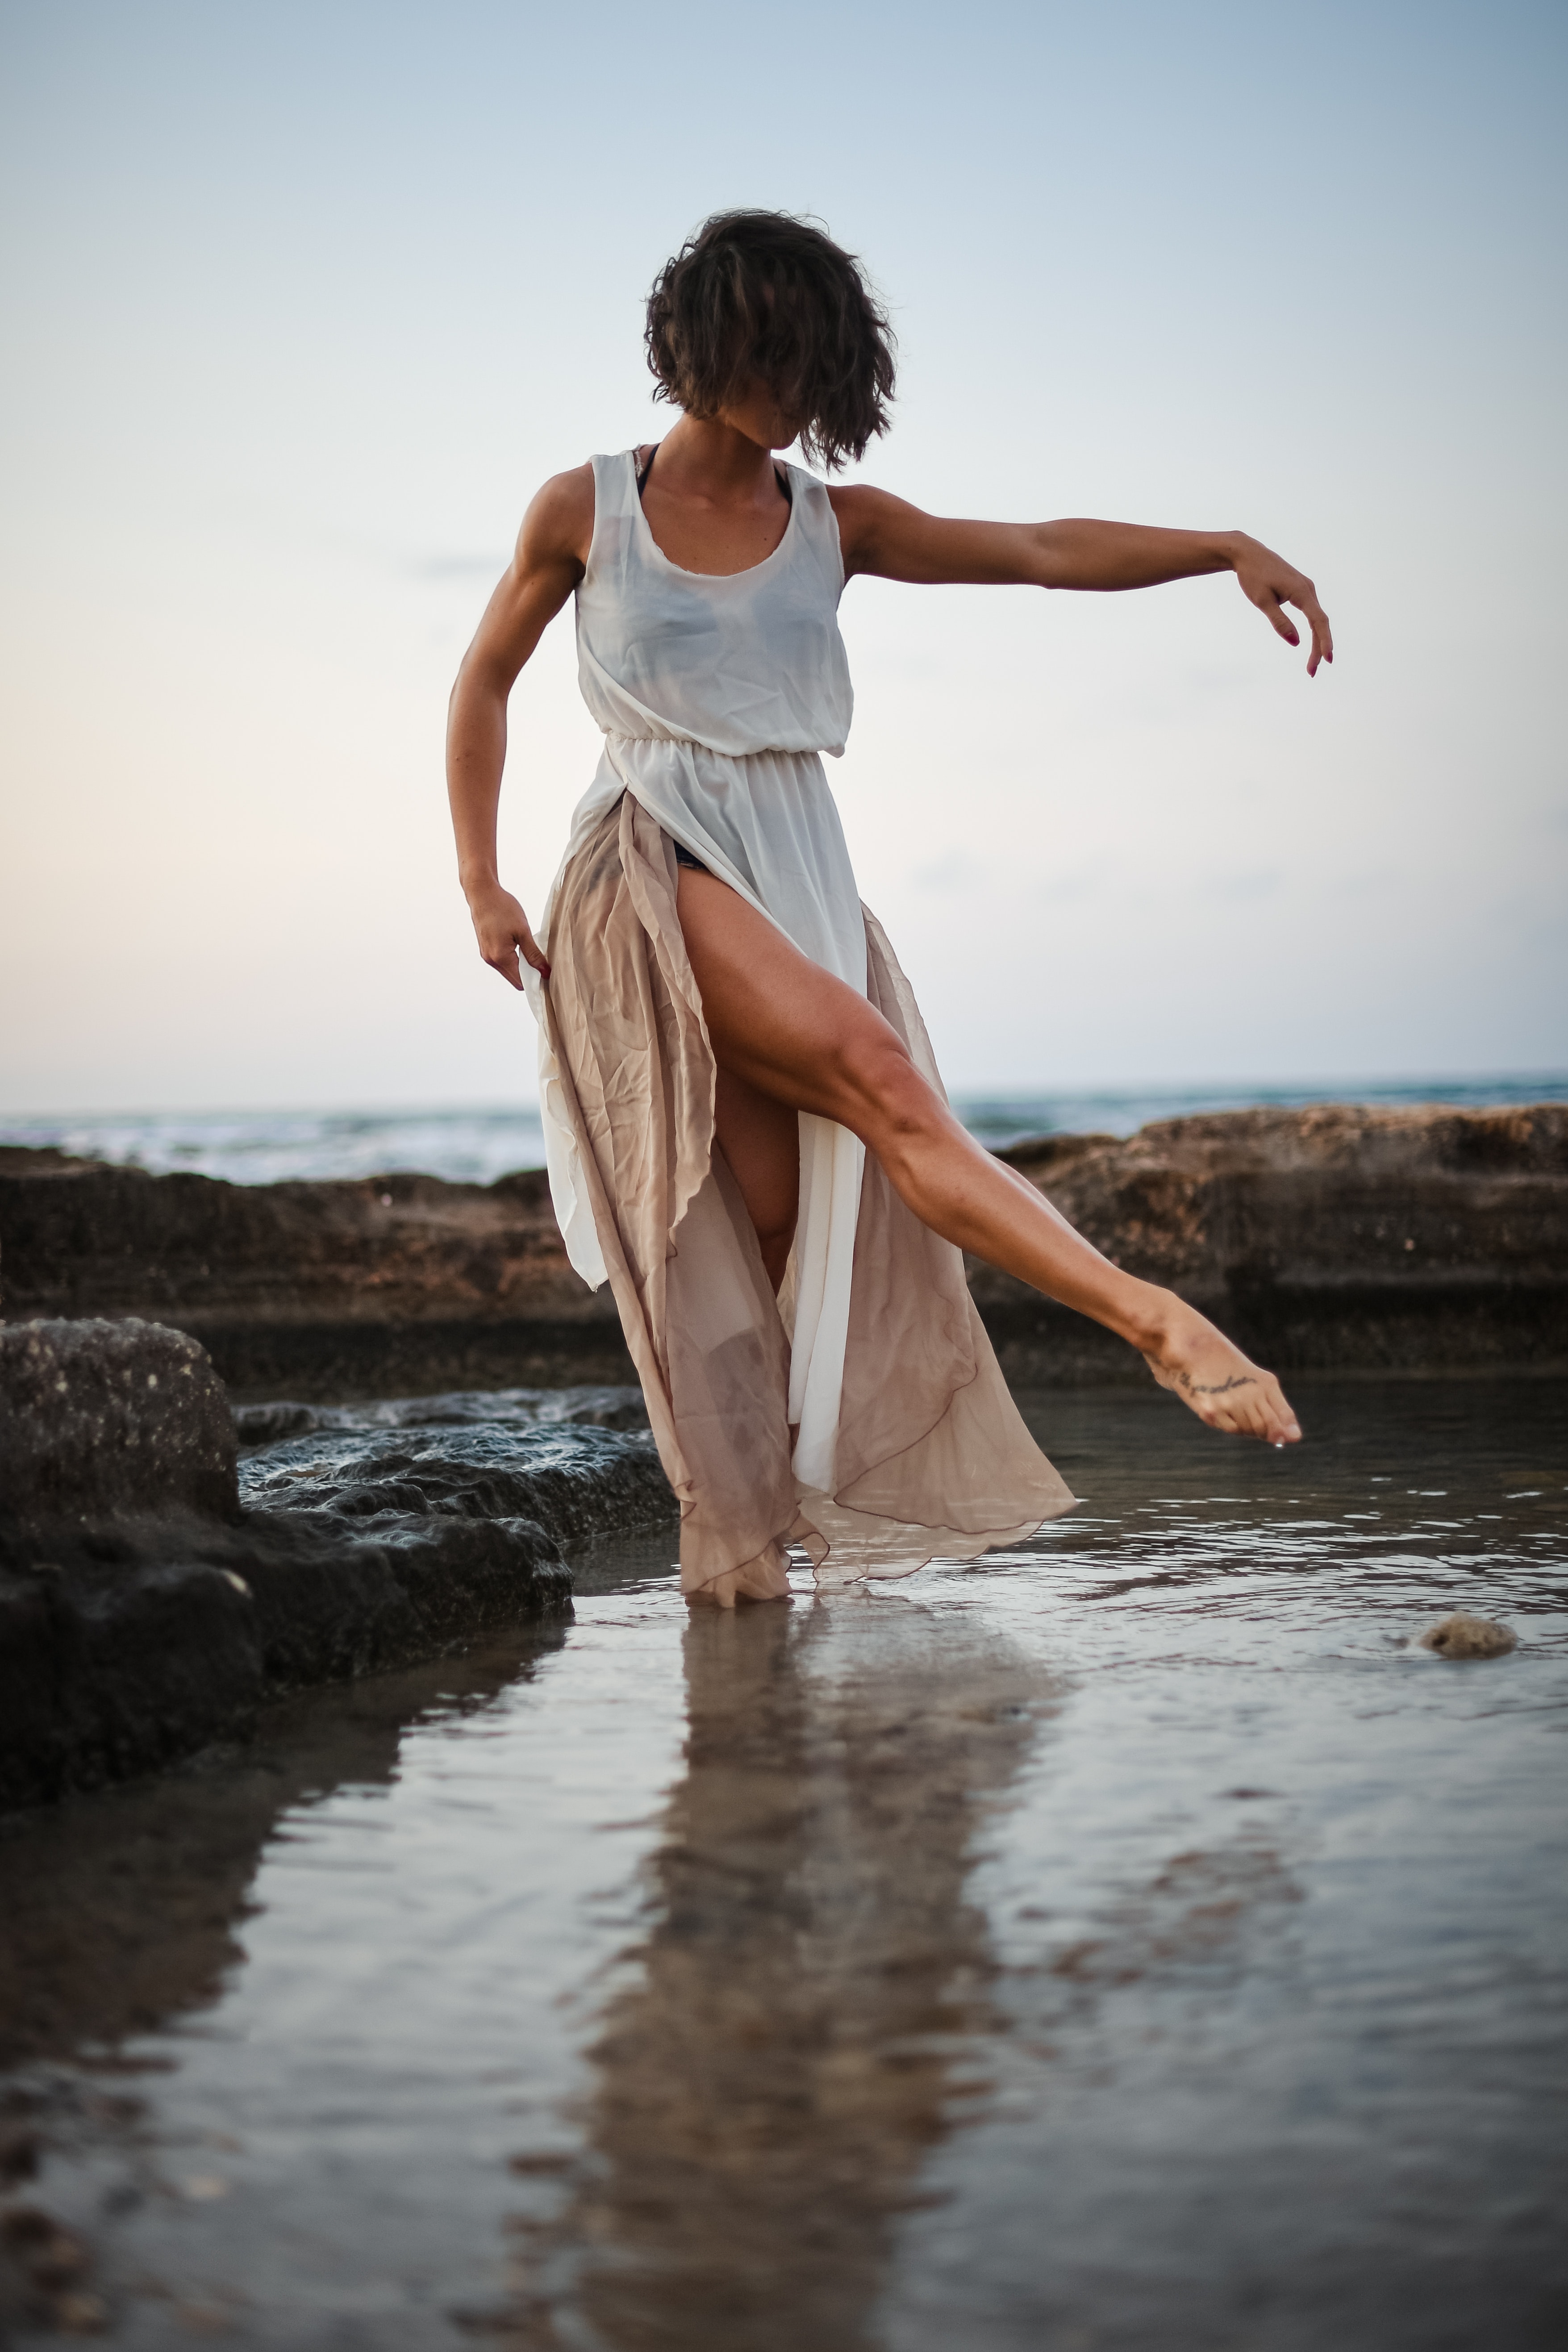
People in nature, water, photograph, beauty, fun, sea, happy, photography, standing, dress, photo shoot, leg, summer, joint, jumping, flash photography, vacation, sunlight, ocean, stock photography, balance, reflection, long hair, barefoot, model